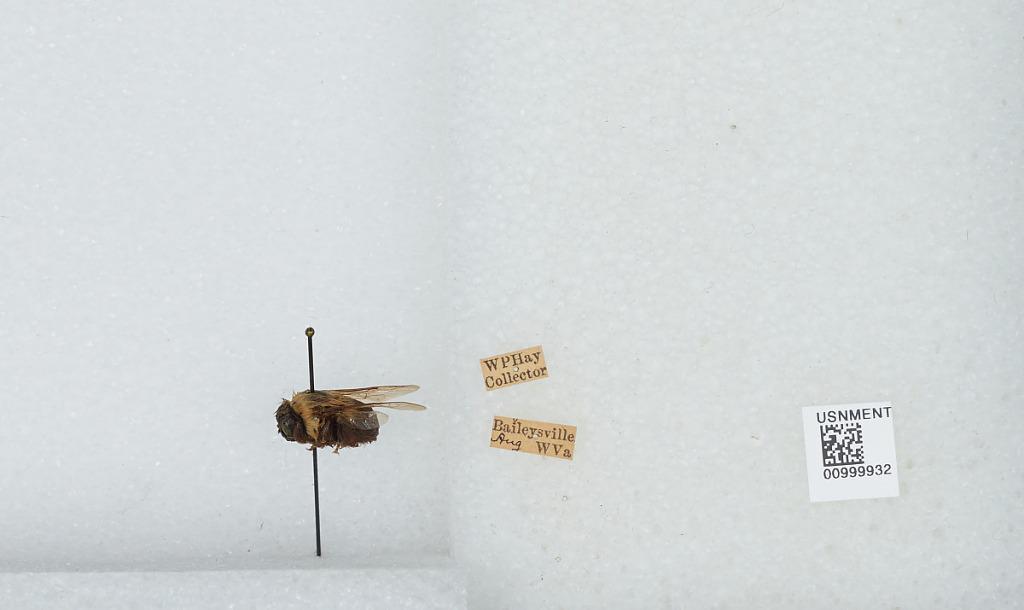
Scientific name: Bombus (Pyrobombus) impatiens Cresson
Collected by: W. Hay
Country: United States
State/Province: West Virginia
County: Wyoming
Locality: Baileysville
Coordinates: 37.5892, -81.6792